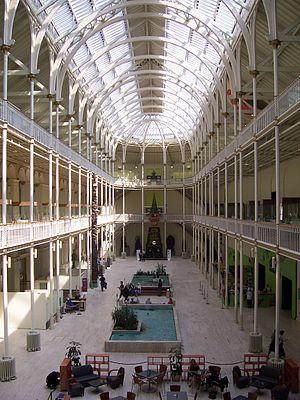
Photo du Hall principal du Musée Royal d'Écosse (Royal Museum of Scotland) à Édimbourg. Prise par moi-même le 11 mai 2006.
Le musée national d'Écosse fut créé en 2006 à la suite de la fusion du musée de l'Écosse consacré à l'histoire, aux antiquités, au peuple et à la culture de l'Écosse et le musée royal adjacent avec des collections sur la science, la technologie, l'histoire naturelle et les cultures du monde.
Édimbourg /edɛ̃buʁ/ est une ville d'Écosse au Royaume-Uni.